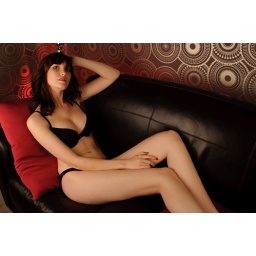
Strobist info: Med softbox to left. Med Umbrella above and behind camera, just to left. SB800 with red gel and Stofen Cup behind sofa